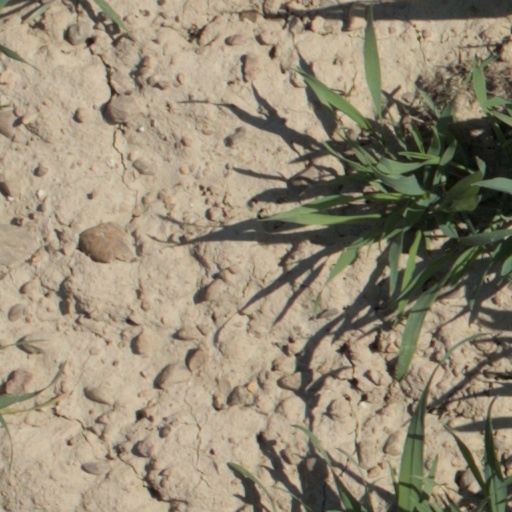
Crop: wheat